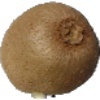
Label: kiwi